Samson Morpurgo

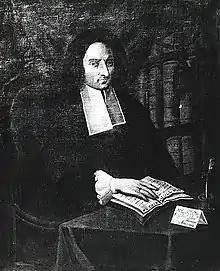

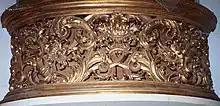
Detail from the Ark of the main Synagogue (Scuola Levantina) at Ancona, Italy.

Samson Morpurgo ben Joshua Moses (1681 – 12 April 1740) was an Italian rabbi, physician, and liturgist.